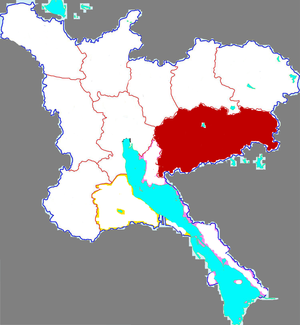
Zoucheng, anciennement Zouxian, est une ville de l'ouest de la province du Shandong en Chine. C'est une ville-district placée sous la juridiction administrative de la ville sous-provinciale de Jining.